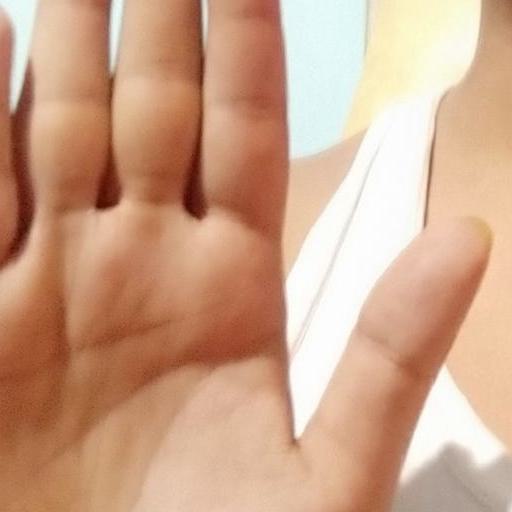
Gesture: stop